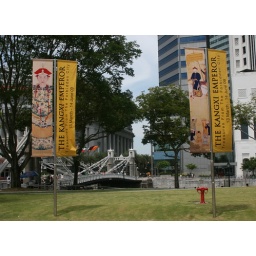
Anderson bridge over Singapore river